Rappen

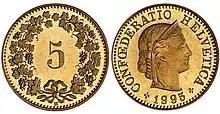
The Swiss 5-Rappen coin

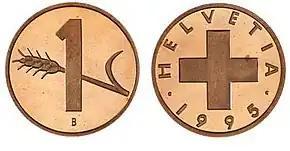
The Swiss 1-Rappen coin has not been valid since 2007.

A Rappen (pl. Rappen) originally was a variant of the medieval Pfennig ("penny") coin common to the Alemannic German regions of Alsace, northern Switzerland and south-western Germany. As with other German pennies, its half-piece was a Haller, the smallest piece which was struck.